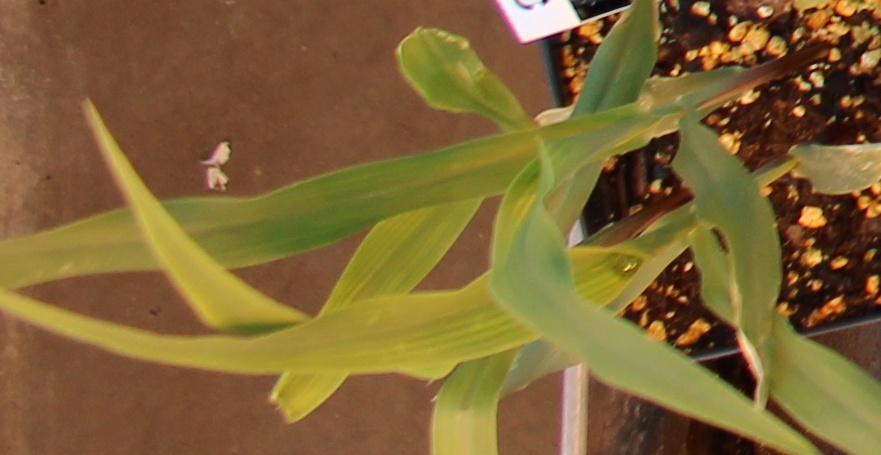
Label: Corn